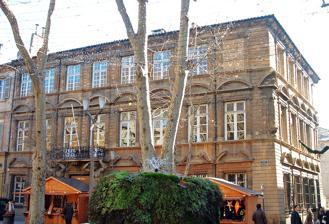
Building: Hôtel Maurel de Pontevès
Country: France
Year built: 1651
Hôtel particulier in Aix-en-Provence, France Hôtel Maurel de Pontevès General information Type Hôtel particulier Address 38, Cours Mirabeau Town or city Aix-en-Provence Country France Construction started 1647 Completed 1651 Client Pierre Maurel Design and construction Architect(s) Jean Lombard Pierre Pavillon Front door on the Cours Mirabeau. The Hôtel Maurel de Pontevès (a.k.a. Hôtel d'Espagnet ) is a listed hôtel particulier in Aix-en-Provence , Bouches-du-Rhône , France . Location The hotel is located at 38 on the Cours Mirabeau in the centre of Aix-en-Provence. History The hotel was one of the first hotels to be built in the Quartier Mazarin. Its construction started in 1647, and it was only completed four years later, in 1651. It was designed by architects Jean Lombard and Pierre Pavillon . They combined the architectural styles of mannerism and Baroque architecture . The first owner was Pierre Maurel , a prosperous cloth merchant who purchased the marquisate of Pontevès . Heritage significance It has been listed as a " monument historique " since February 8, 1990. References Wikimedia Commons has media related to Hôtel d'Espagnet ou Maurel de Pontevès .